Mountain Park, New Mexico

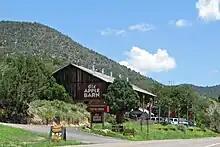
Old Apple Barn, a store in Mountain Park

Mountain Park is an unincorporated community in Otero County, New Mexico, United States. It is located at 32.951°N, 105.824°W, and its elevation is 6710 feet.